Luis Alegre Zahonero

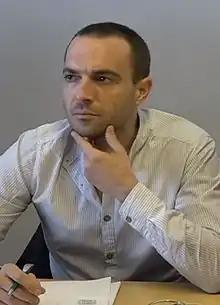
Zahonero in 2015

Luis Alegre Zahonero (born 16 March 1977) is a Spanish philosopher and writer, a professor in the Complutense University of Madrid, and a founding member of Podemos.